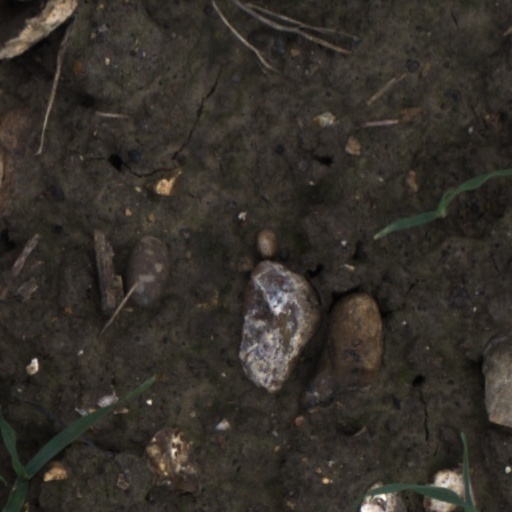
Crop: wheat